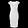
Label: Dress